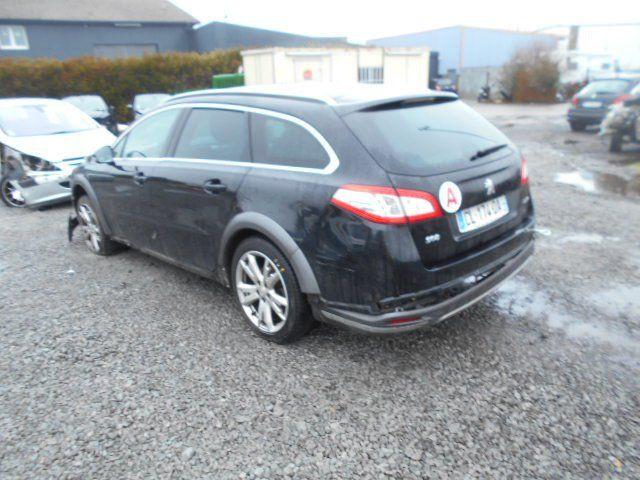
Aucun dommage détecté.
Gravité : aucun